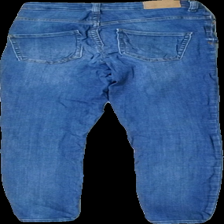
View: back
Type: Jeans
Category: Ladies
Brand: Gina Tricot
Colors: Blue
Material: 100% cotton
Cut: Regular
Size: S
Season: All
Trend: Denim
Damage location: middle center
Price range: <50
Recommended usage: Export
Description: blå jeans med trasig stretch
Comment: trasig stretch